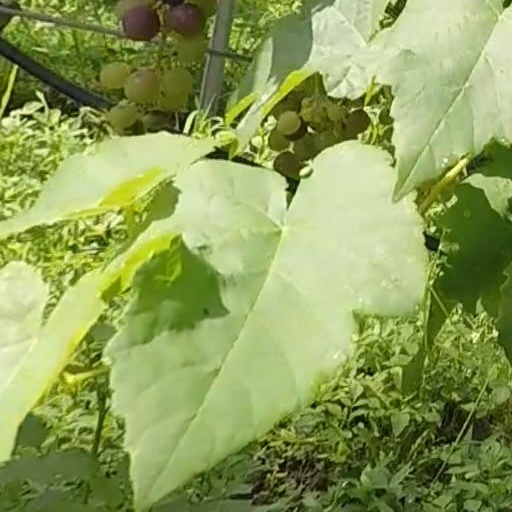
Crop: grape